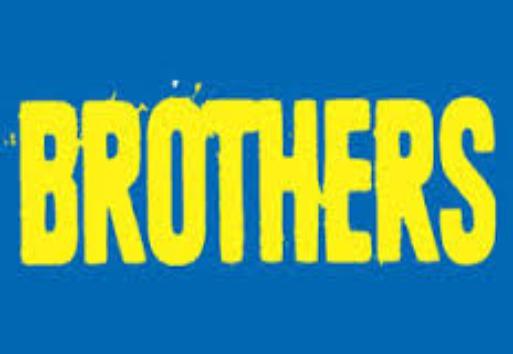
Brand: Brothers Cider
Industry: Food